Mountmellick GAA

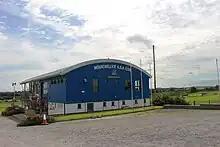
Mountmellick GAA clubhouse

Mountmellick GAA (Irish: "Cumann Luthchleas Gael Móinteach Milic") is a Gaelic Athletic Association Gaelic Football and Hurling club in the town of Mountmellick in County Laois, Ireland. It fields teams in both football and hurling from juvenile up to adult.